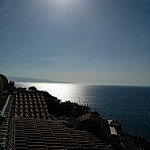
Label: sea